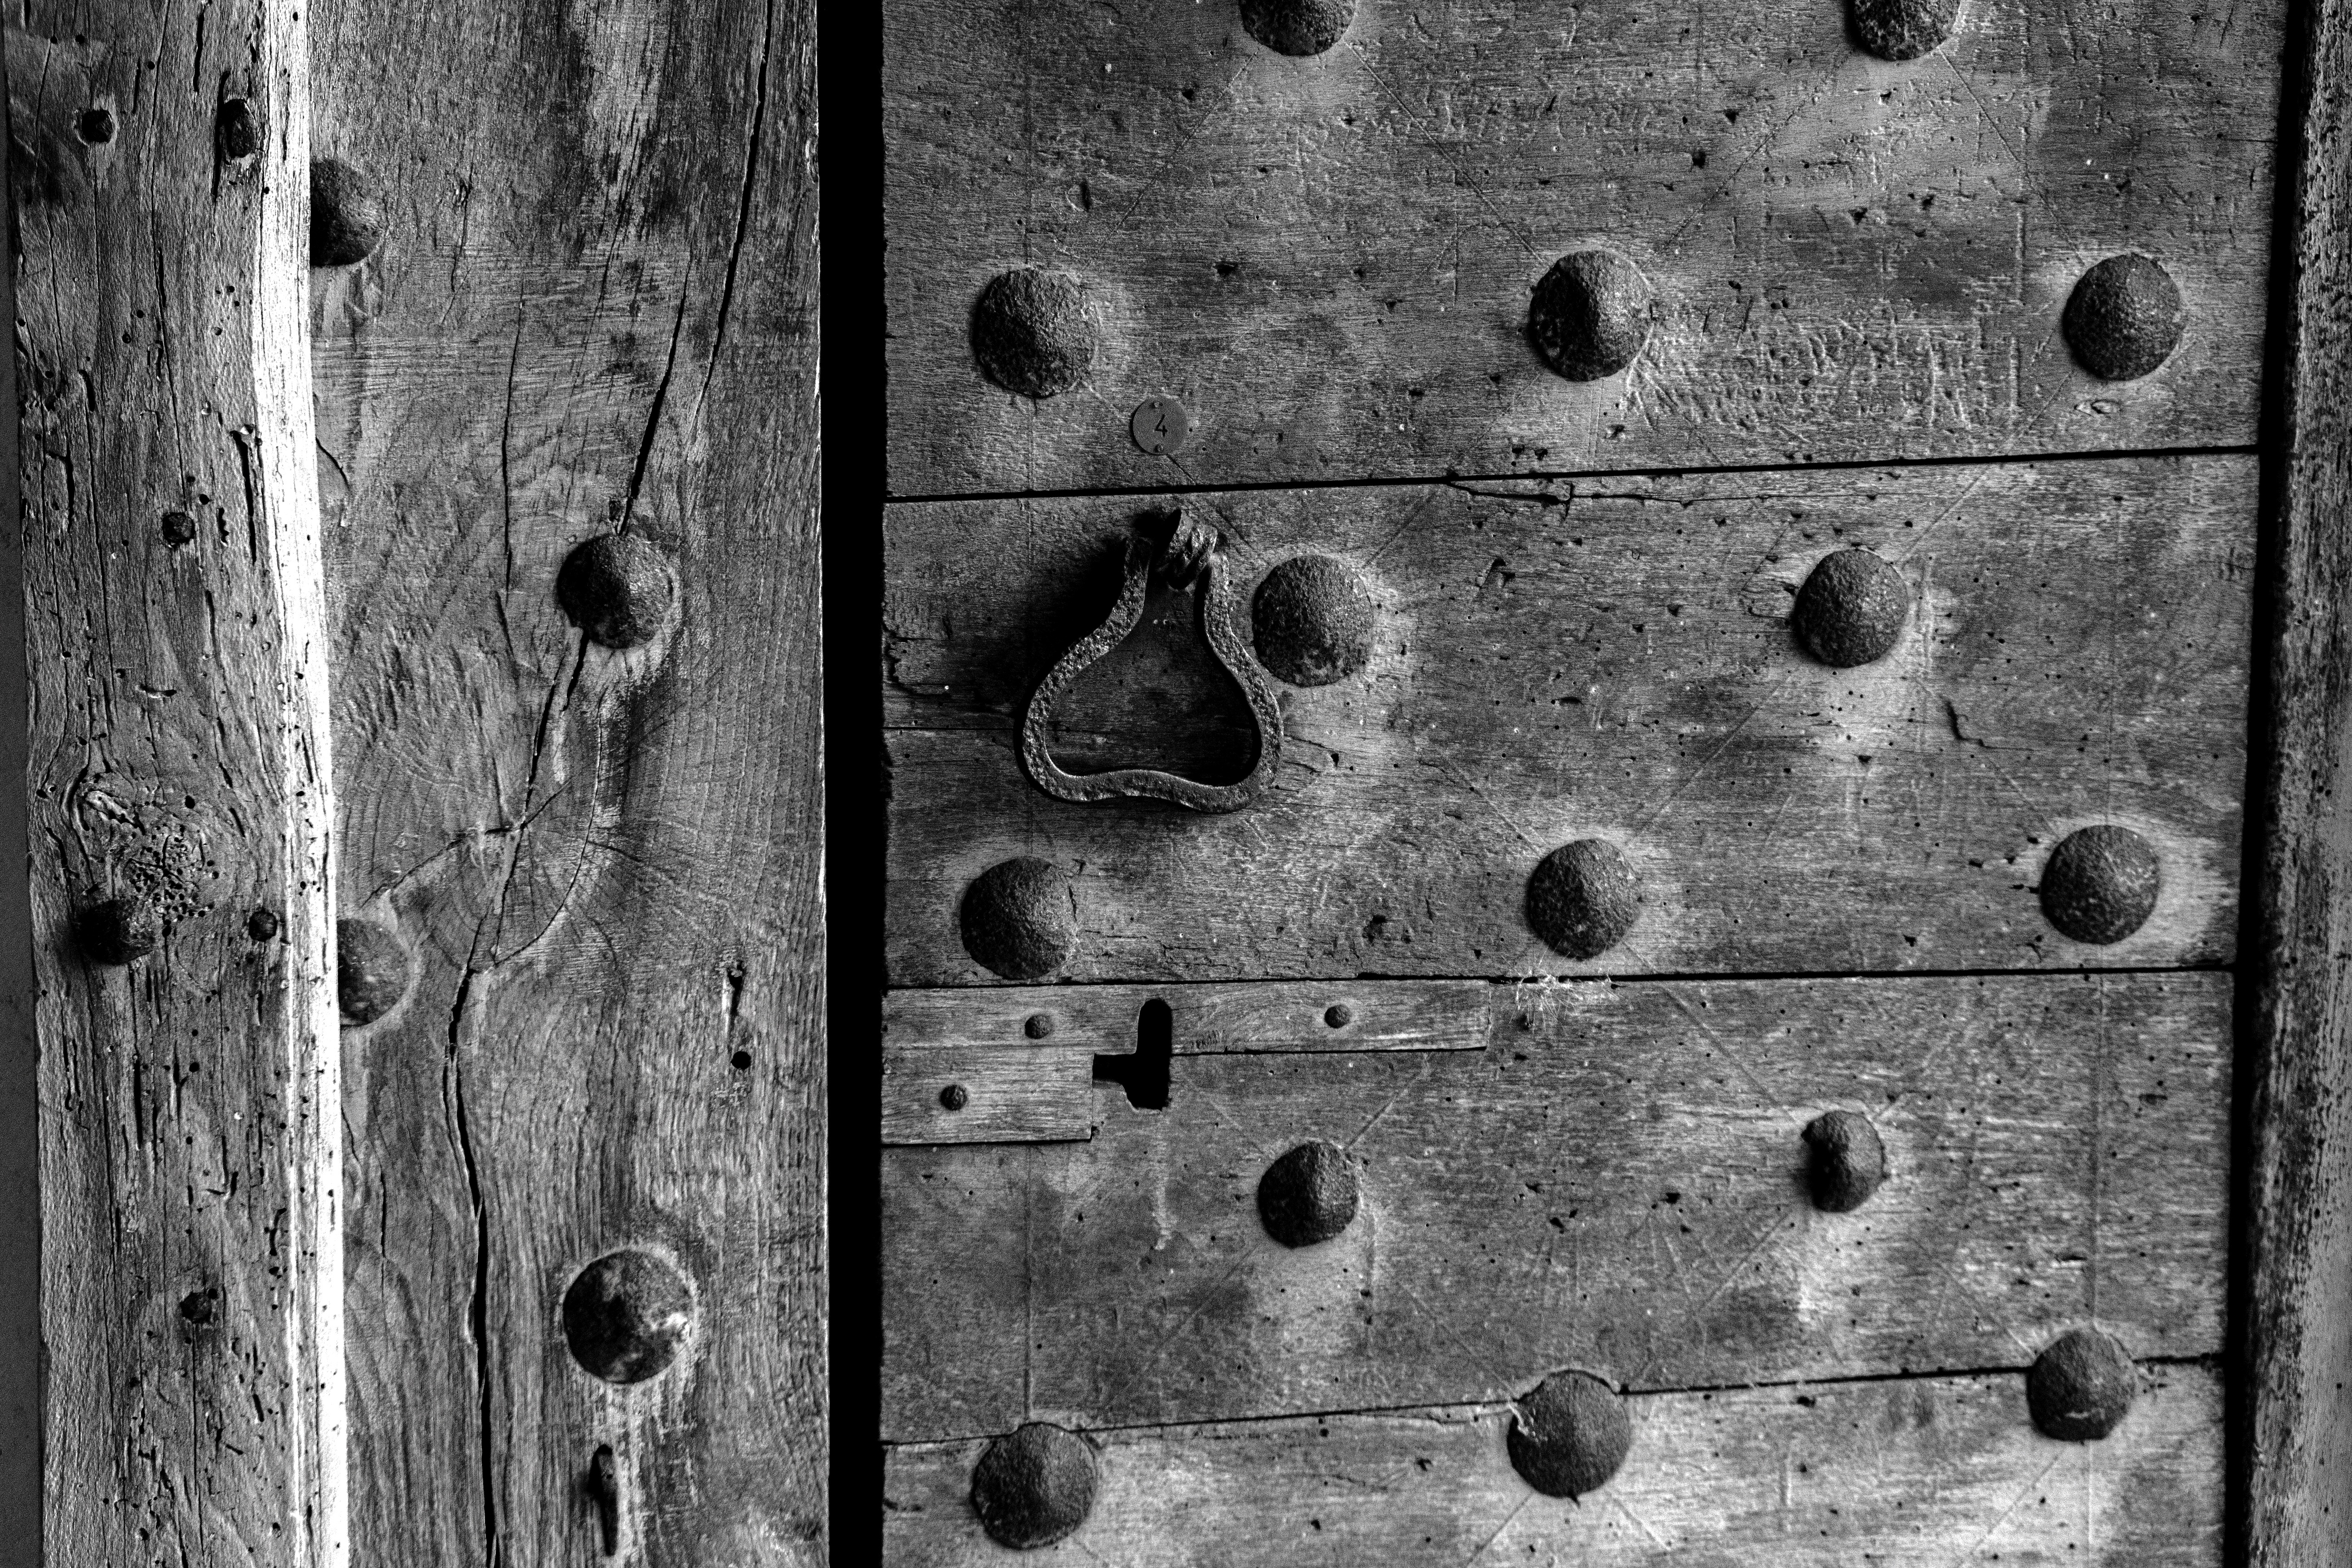
black and white, wood, texture, number, wall, rust, line, monochrome, material, monochrome photography